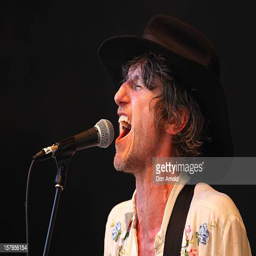
person performs live on stage during festival